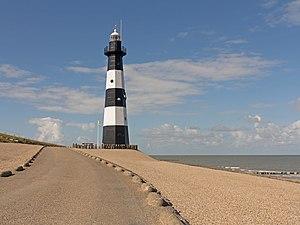
Nieuwesluis est un hameau appartenant à la commune néerlandaise de L'Écluse, situé dans la province de la Zélande.